Maughold

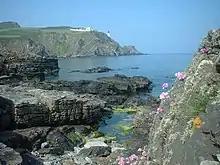
Maughold head

Maughold (also known as Macaille, Maccaldus, Machalus, Machaoi, Machella, Maghor, Mawgan, Maccul, Macc Cuill; died c. 488 AD) is venerated as the patron saint of the Isle of Man. Tradition states that he was an Irish prince and captain of a band of freebooters who was converted to Christianity by Saint Patrick. His feast day is 25 April. His original name is unclear, but was probably adapted from Bishop MacCaille of Croghan, County Offaly, who received Brigit of Kildare into religious life